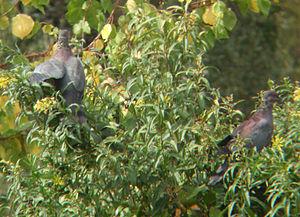
Le Pigeon du Chili est une espèce de pigeons de la famille des Columbidae originaire d'Amérique du Sud.